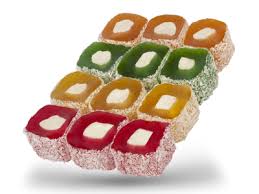
Yemek: lokum